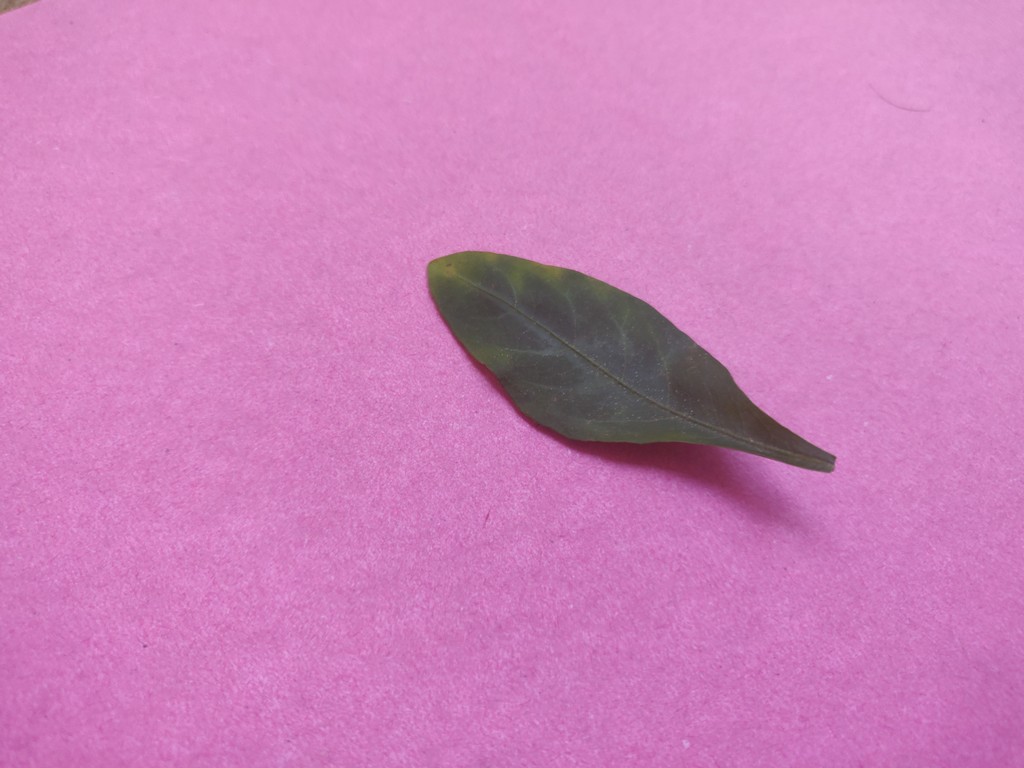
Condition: Unhealthy
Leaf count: single
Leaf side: front